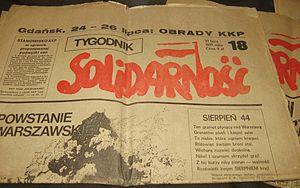
Jerzy Janiszewski né le 11 mars 1952 à Płock est un graphiste polonais.
1981 est une année commune commençant un jeudi.